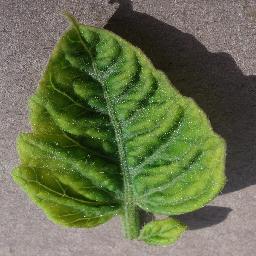
Label: Tomato___Tomato_Yellow_Leaf_Curl_Virus